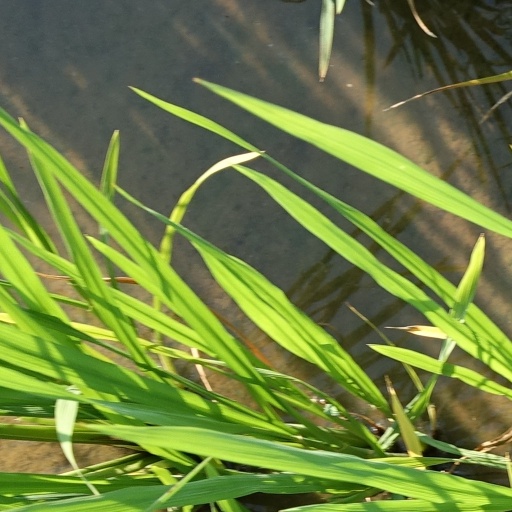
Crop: rice